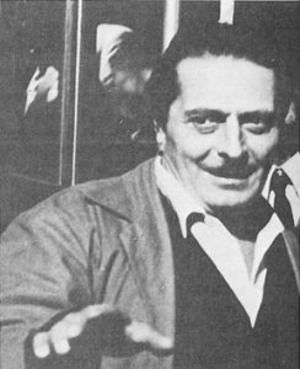
Alessandro Blasetti, né le 3 juillet 1900 à Rome et mort dans la même ville le 1ᵉʳ février 1987, est un réalisateur de cinéma italien.
Le cinéma de propagande fasciste est l'« instrument cinématographique » du régime fasciste italien dans la première moitié du XXᵉ siècle qui lui a servi à propager ses propres valeurs et idéaux aux masses populaires.